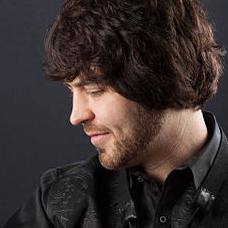
Age: 33